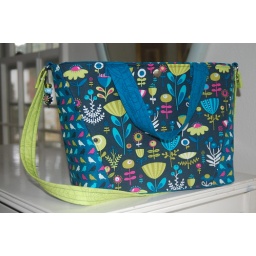
Sara bag in bluebirds and flowers